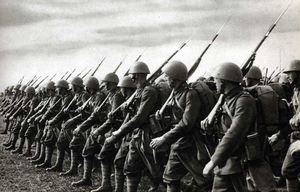
Sudeterkrisen / Den militære situation / Tjekkoslovakiet
Den tjekkoslovakiske hær var en af de mest moderne og bedst organiserede i Europa i 1930-erne.
Sudeterkrisen er en betegnelse på den diplomatiske krise, som fandt sted i sommeren og efteråret 1938 mellem Nazi-Tyskland på den ene side og Tjekkoslovakiet, Storbritannien og Frankrig på den anden side. Tyskland gjorde krav på Sudeterlandet, et grænselandskab med næsten udelukkende tysksproget befolkning. Tjekkoslovakiet nægtede at afstå dette, fordi området var af enorm strategisk betydning, da det meste af landets forsvarsværker var beliggende langs den tysk-tjekkiske grænse.